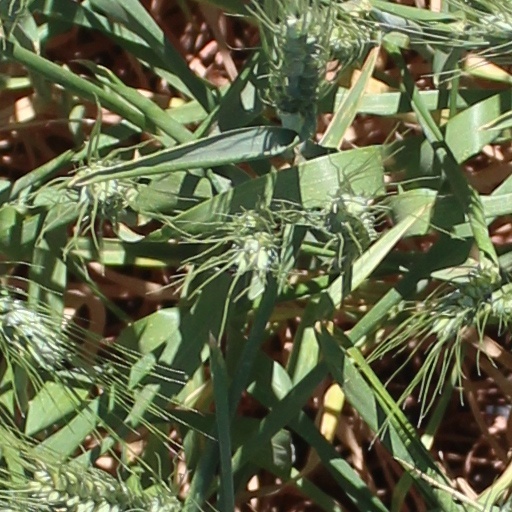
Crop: wheat